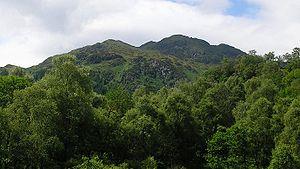
Le Ben Venue est une montagne du massif écossais des Trossachs. Son nom gaélique signifie « montagne de la caverne ».